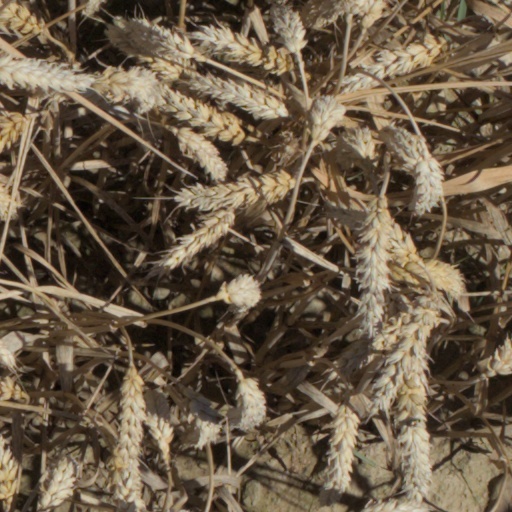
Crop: wheat